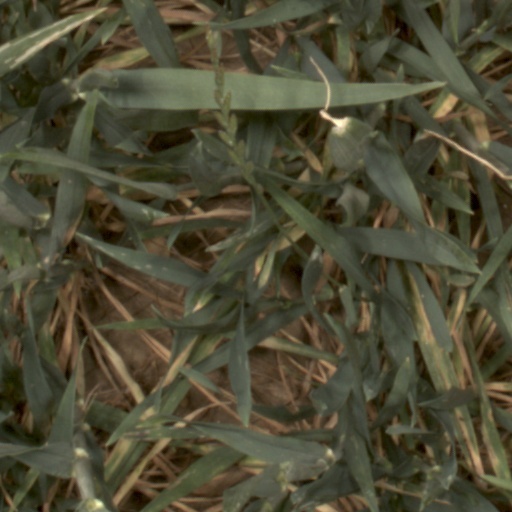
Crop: wheat